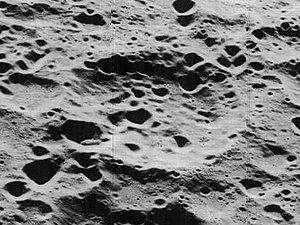
Dunér (månekrater)
Dunér er et nedslagskrater på Månen. Det befinder sig på den nordlige halvkugle på Månens bagside og er opkaldt efter den svenske astronom Nils C. Dunér.